Biodiversity of New Zealand

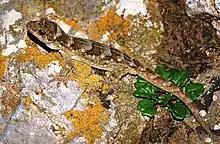
New Zealand's geckos, such as the Duvaucel's gecko, may have had their origins in New Caledonia although Australia is implicated in recent phylogenetic work.

The break-up of the supercontinent of Gondwana left the resulting continents and microcontinents with shared biological affinities. Zealandia (the continental crust from which New Zealand and New Caledonia later developed) began to move away from Antarctic Gondwana 85 Ma ago, the break being complete by 66 Ma ago. It has been moving northwards since then, changing both in relief and climate. About 23 million years ago New Zealand was mostly underwater. One estimate suggests just 18% of the present surface area remained above the water. However geological evidence does not rule out the possibility that it was entirely submerged, or at least restricted to small islands. Today about 93% of the Zealandian continent remains below the sea. Several elements of Gondwana biota are present in New Zealand today: predominantly plants, such as the podocarps and the southern beeches, but also a distinctive insect fauna, New Zealand's unusual frogs and the tuatara, as well as some of New Zealand's birds. It seems likely that some primitive mammals also were part of the original cargo. Whether or not any of these taxa are descendants of survivors of that ancient cargo remains unproven. Recent molecular evidence has shown that even the iconic Gondwanan plants the southern beeches ("Nothofagus") arrived in New Zealand after separation of Zealandia from Gondwana. There is a high rate of interspecific and intraspecific hybridisation in New Zealand plants and animals.